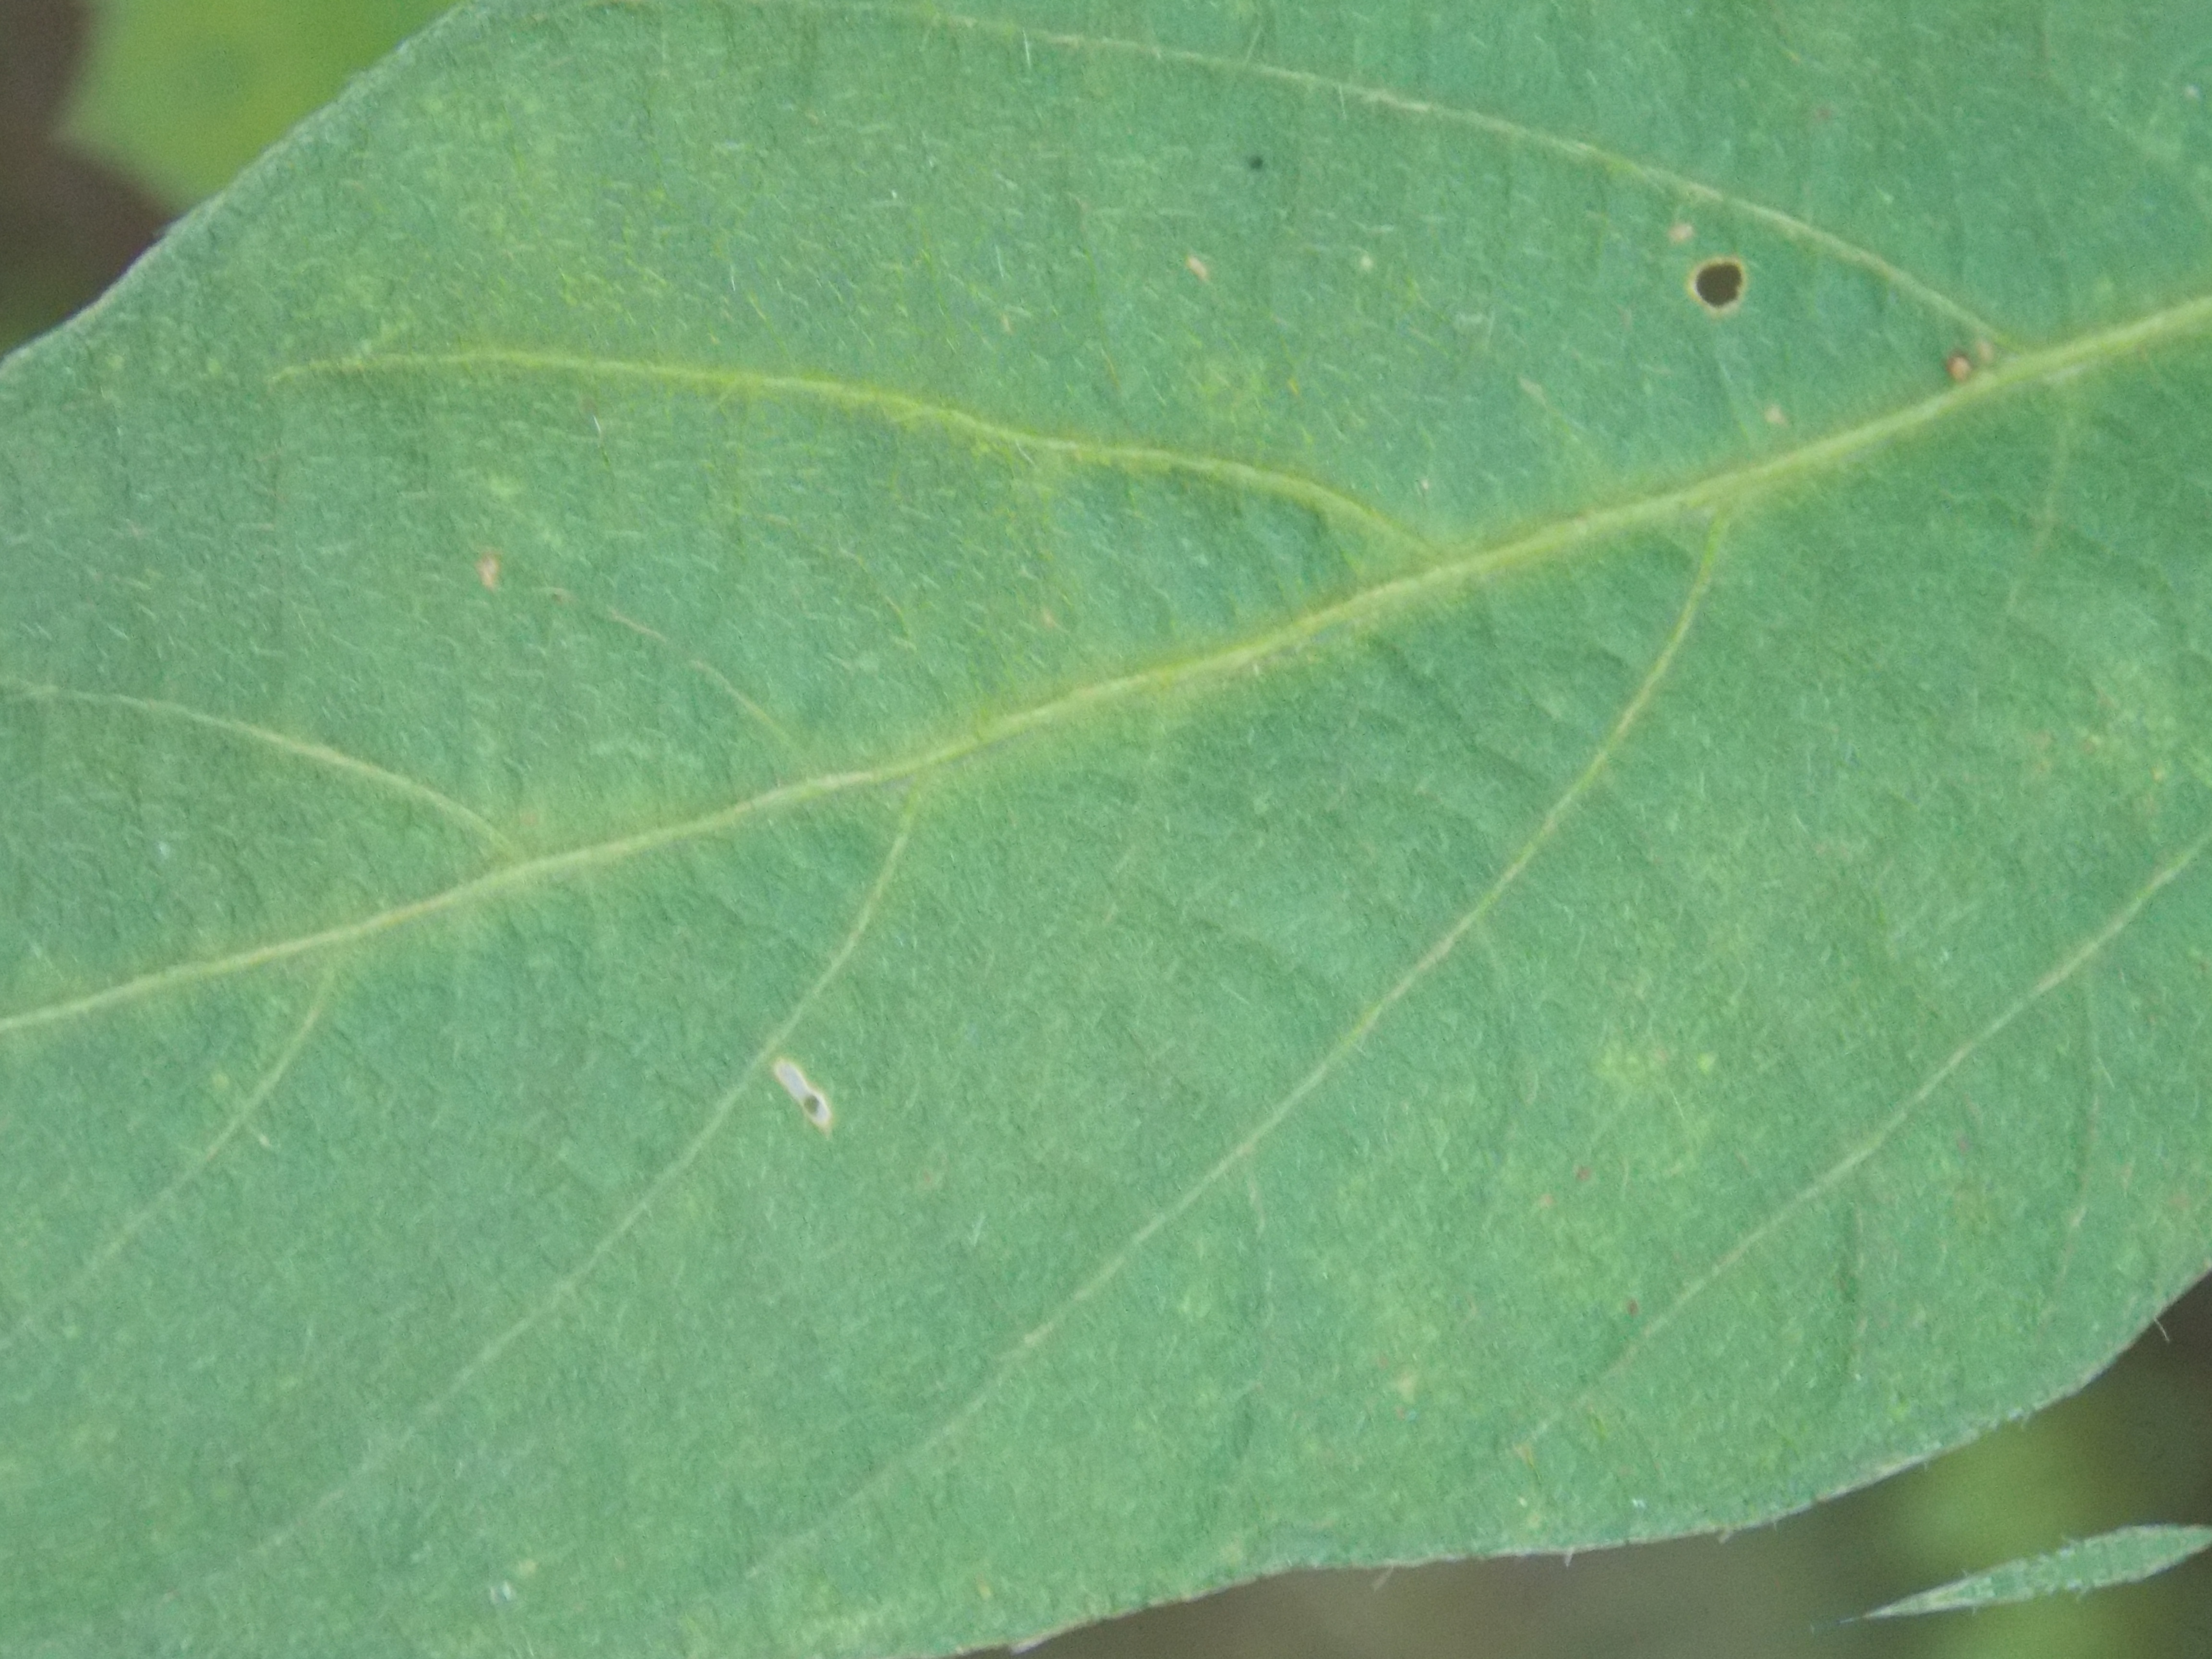
Label: Disease